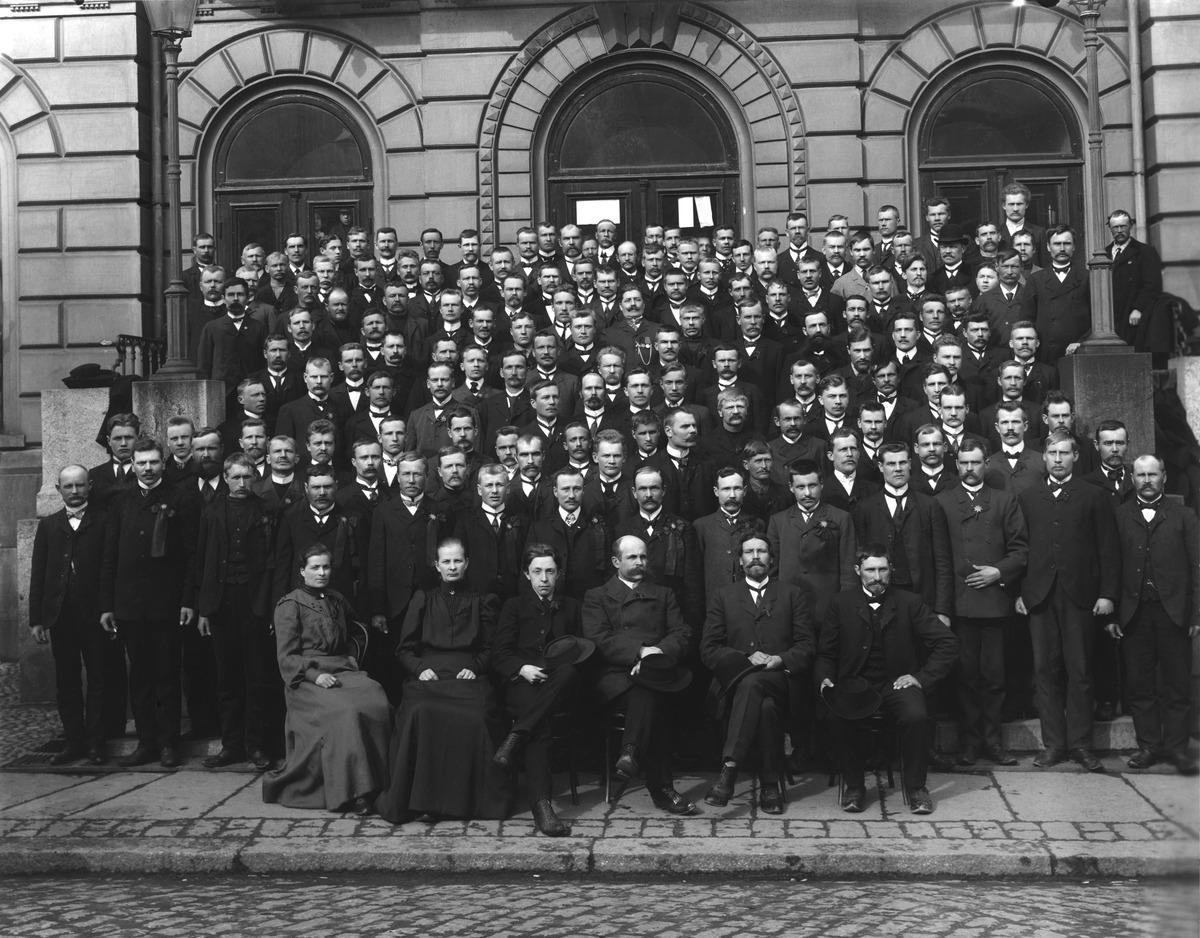
Punainen kaarti ryhmäkuvassa Ylioppilastalon edustalla 1906
sisällön kuvaus: Punainen kaarti ryhmäkuvassa Ylioppilastalon edustalla 1906. Keskellä ensimäisessä rivissä kaljupäinen mies komentaja Johan Kock. mustavalkoinen
Ajankohta: kuvausaika 1906
Paikka: Suomi, Uusimaa, Helsinki, Kluuvi Helsinki, Mannerheimintie 3
Aiheet: Kock, Johan, punakaartit, autonomian aika sortovuodet, kapinaliikkeet, tunteet isänmaallisuus, miehet, naiset